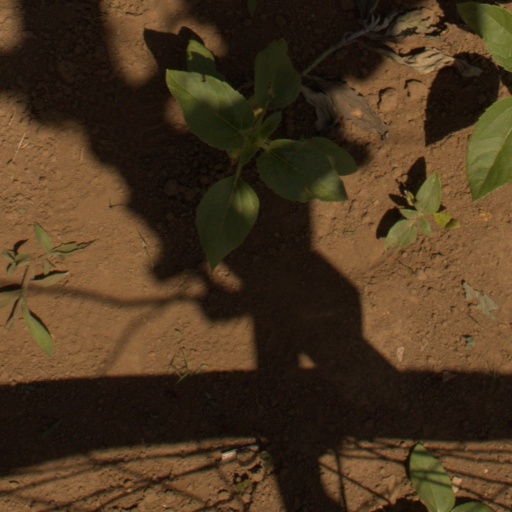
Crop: Jerusalem artichoke